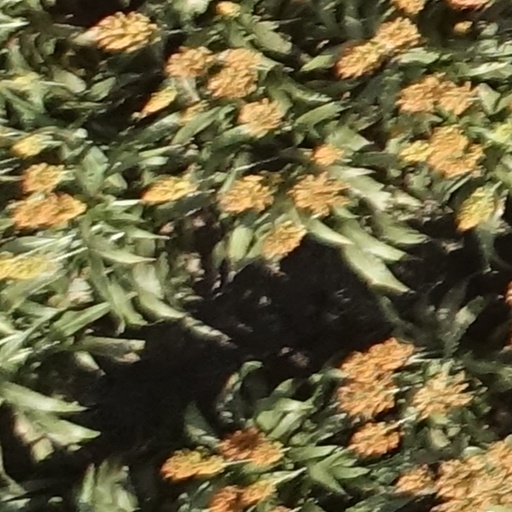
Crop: sorghum